Spyker Cars

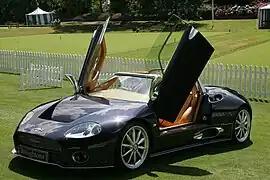
A Spyker C8 at Salon Prive, London, England.

Between 2002 and 2006, Spyker built the C8 Double 12 S, which was available from the factory with 5 different levels of performance called Stage I (400 h.p.) through Stage V (620 h.p.), depending on the customer's need for performance.